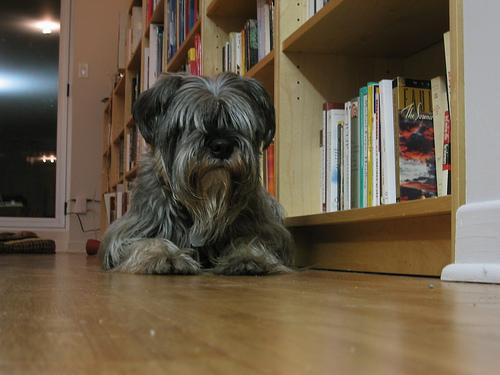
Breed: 220-n000053-standard_schnauzer